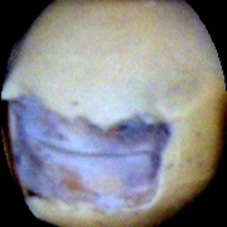
Label: Broken